General Dynamics F-16 Fighting Falcon

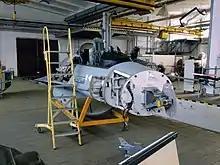
AN/APG-68, as fitted to the nose

The pilot flies primarily by means of an armrest-mounted side-stick controller (instead of a traditional center-mounted stick) and an engine throttle; conventional rudder pedals are also employed. To enhance the pilot's degree of control of the aircraft during combat maneuvers, various switches and function controls were moved to centralized hands on throttle-and-stick (HOTAS) controls upon both the controllers and the throttle. Hand pressure on the side-stick controller is transmitted by electrical signals via the FBW system to adjust various flight control surfaces to maneuver the F-16. Originally, the side-stick controller was non-moving, but this proved uncomfortable and difficult for pilots to adjust to, sometimes resulting in a tendency to "over-rotate" during takeoffs, so the control stick was given a small amount of "play". Since the introduction of the F-16, HOTAS controls have become a standard feature on modern fighters.